Islam in Maldives

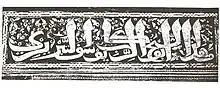
A Plaque in Hukuru Mosque, Malé, Maldives, placed by Sultan Ibrahim Iskandhar on which Abu al-Barakat Yusuf al-Barbari's name is written. His last name is also read as "at-Tabrizi" instead of "al-Barbari".

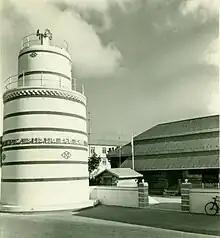
Malé Friday Mosque Minaret, 1981

Islamic influence in the Maldives may date as far back as the 10th century, with mentions of the region by Arabic accounts dating to around the 9th and 10th centuries. Some Maldivians were already Muslim before the conversion of the king around 1153. The importance of the Arabs as traders in the Indian Ocean by the 12th century may partly explain why the last Buddhist king of Maldives Dhovemi converted to Islam in the year 1153 (or 1193, for certain copper plate grants give a later date). The king thereupon adopted the Muslim title and name (in Arabic) of Sultan (besides the old Dhivehi title of "Maha Radun" or "Ras Kilege" or "Rasgefānu") Muhammad al-Adil, initiating a series of six Islamic dynasties consisting of eighty-four sultans and sultanas that lasted until 1932 when the sultanate became elective. The formal title of the Sultan up to 1965 was, "Sultan of Land and Sea, Lord of the twelve-thousand islands and Sultan of the Maldives" which came with the style "Highness". The person traditionally deemed responsible for this conversion was a Sunni Muslim visitor named Abu al-Barakat Yusuf al-Barbari. His venerated tomb now stands on the grounds of Medhu Ziyaaraiy, opposite the Hukuru Mosque in the capital Malé. Built in 1656, this is the oldest mosque in Maldives.